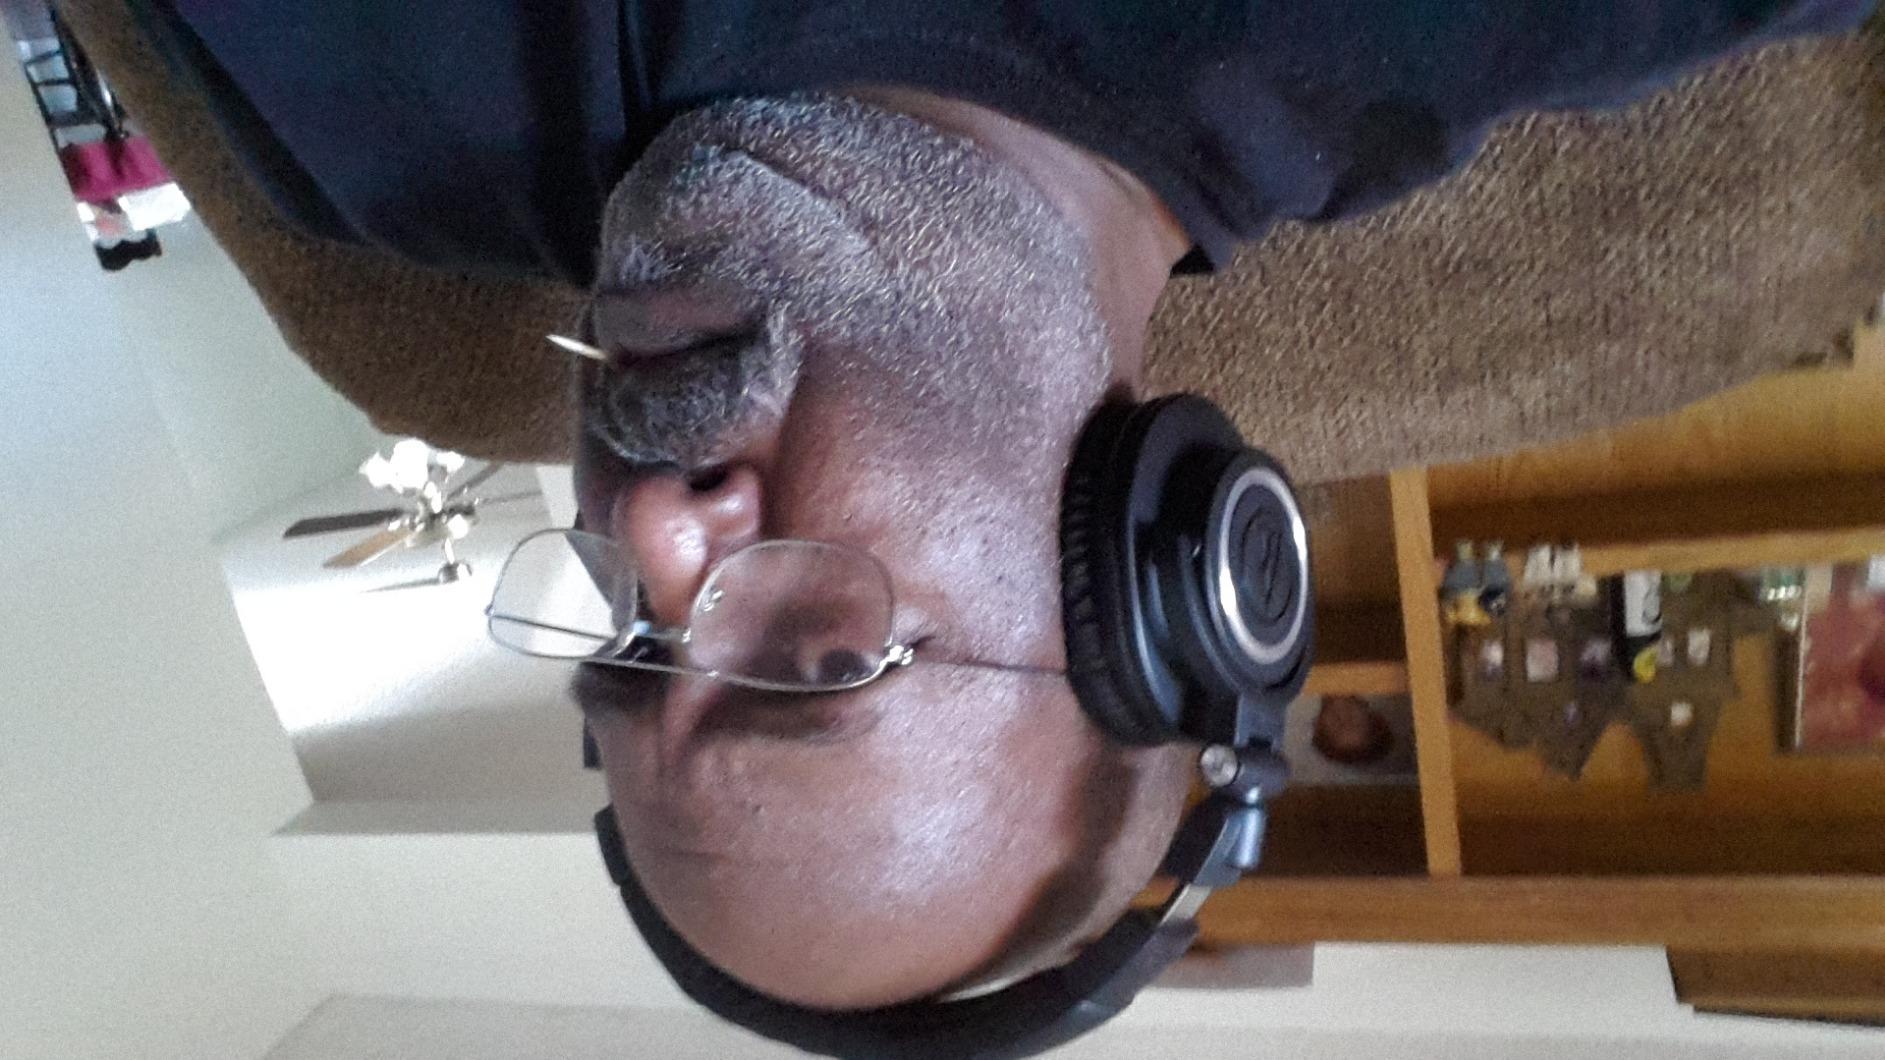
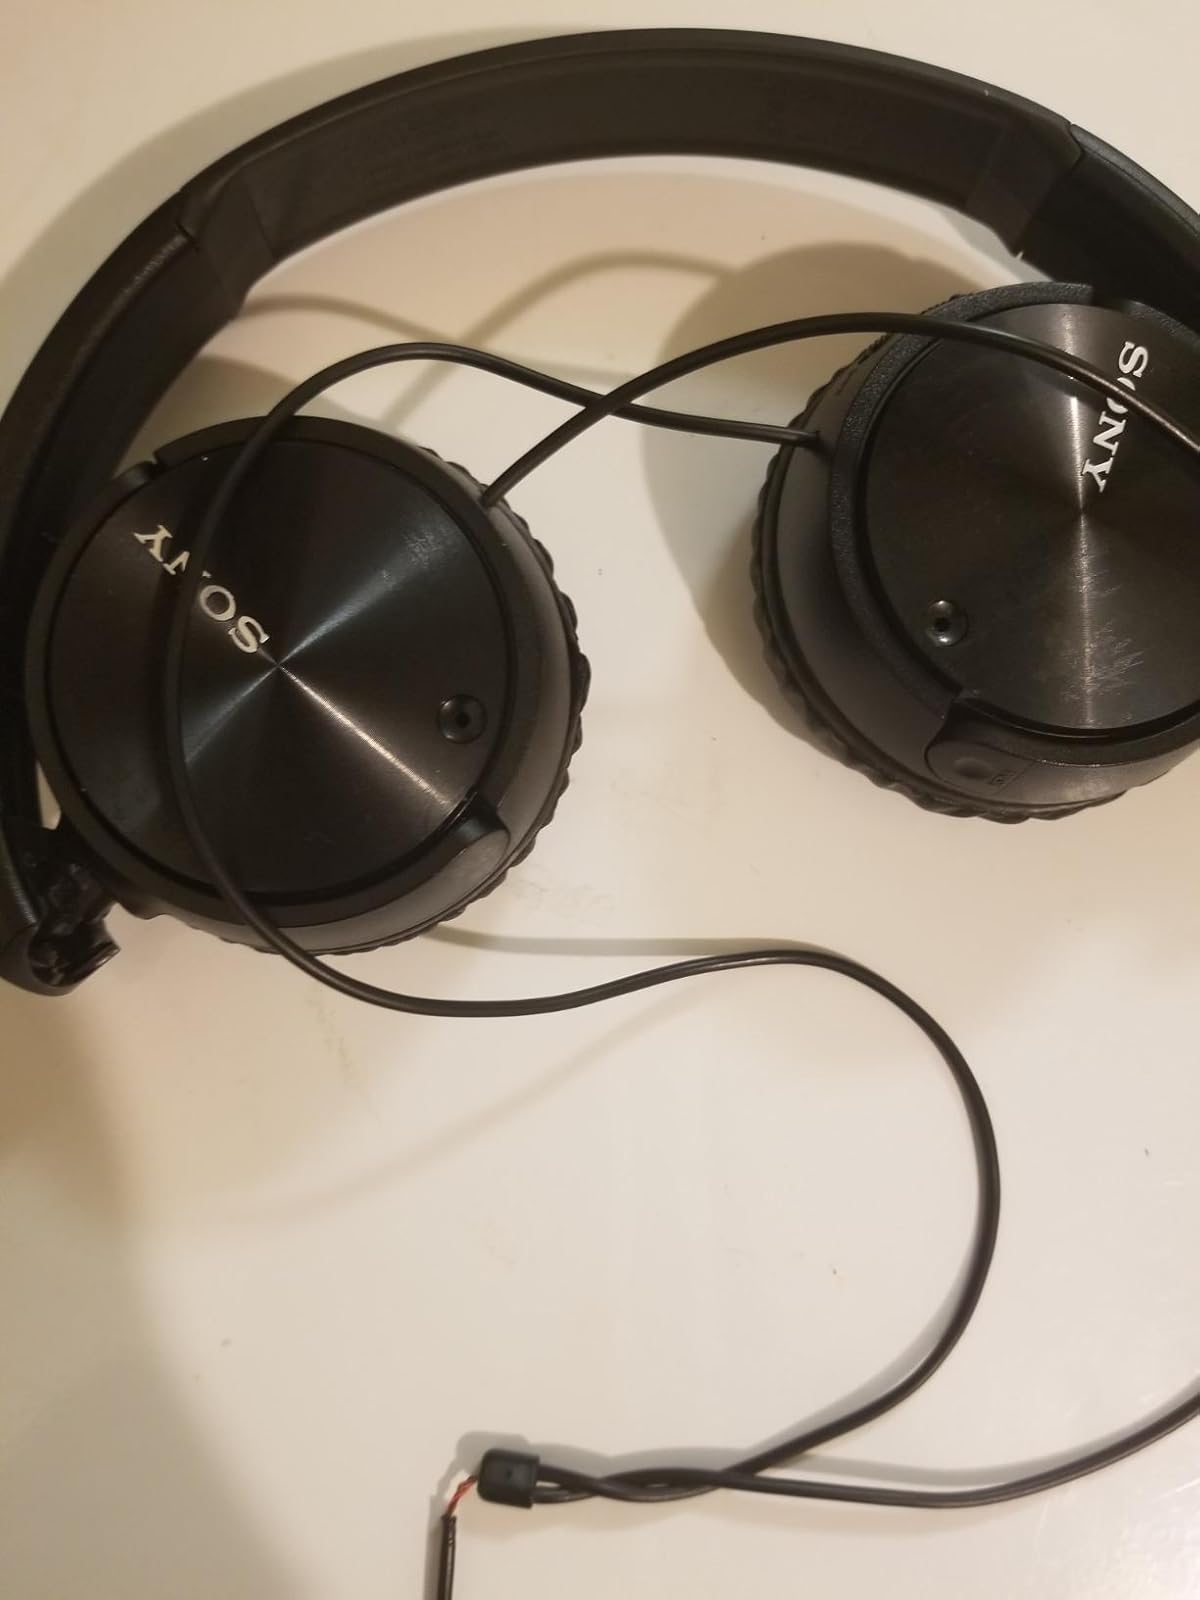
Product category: headphones
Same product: no